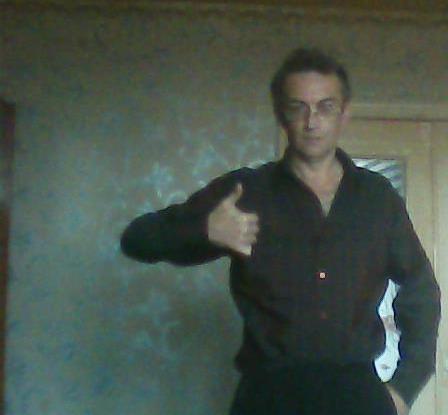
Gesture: like